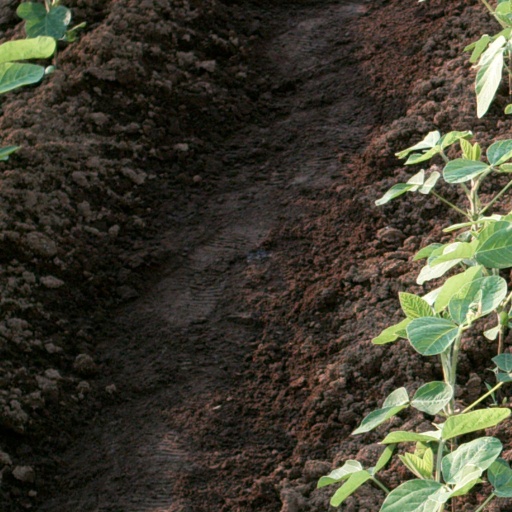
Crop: soybean